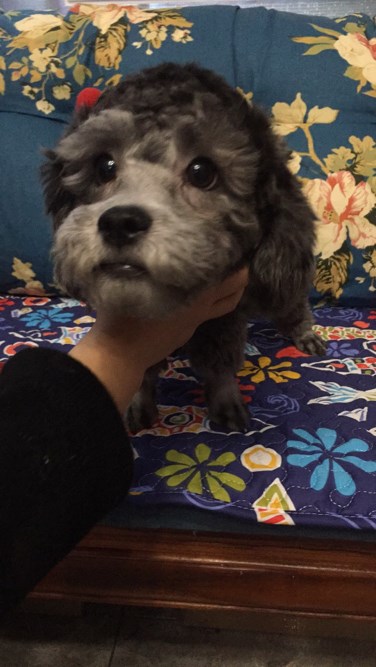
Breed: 7449-n000128-teddy